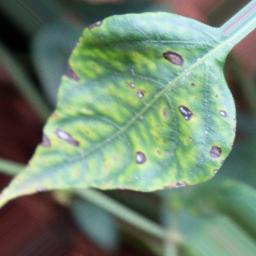
Label: cercospora